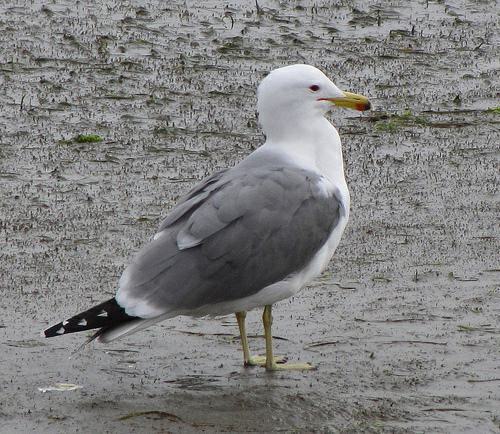
A photo of a california gull